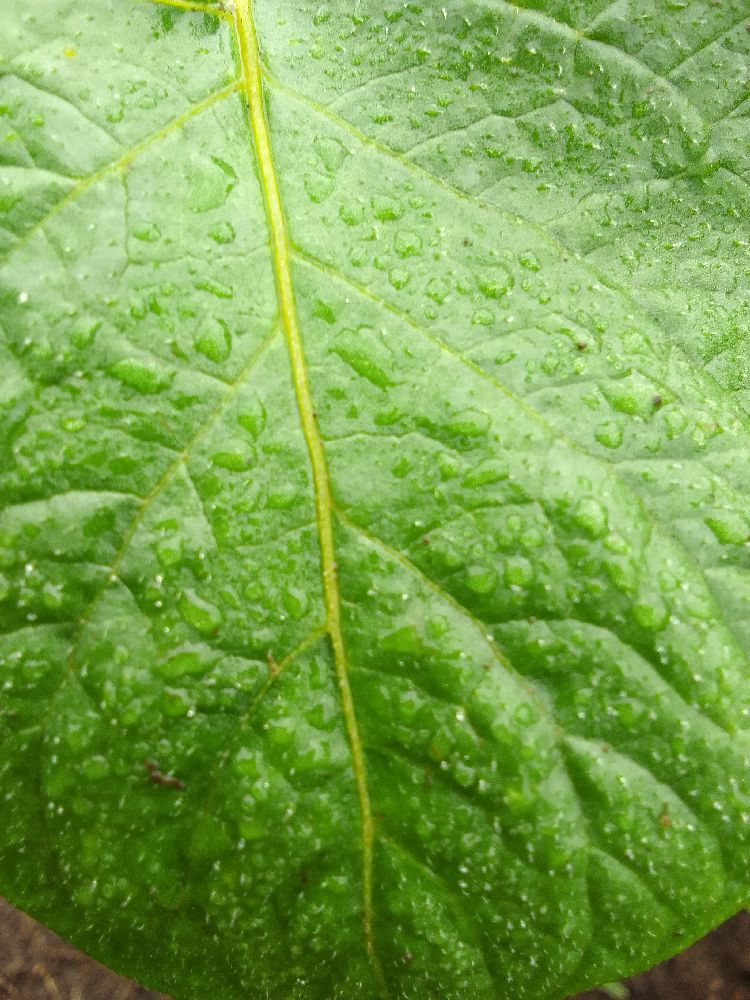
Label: Healthy